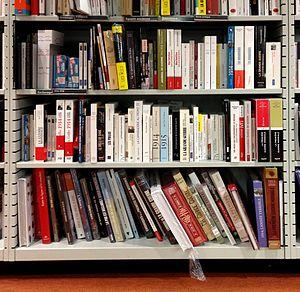
Étagères avec des livres consacrés à la Première Guerre mondiale dans une librairie.
L'historiographie de la Première Guerre mondiale propose une analyse de la manière dont la Grande Guerre a été perçue et étudiée par les historiens. Elle entend montrer l'évolution de leur approche de ce sujet en la replaçant dans le contexte politique, social, culturel, technologique et institutionnel au sein duquel l'histoire de la Première Guerre mondiale se déploie.